New York State Route 278

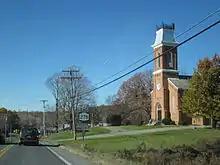
NY 278 approaching the junction with NY 7 in Brunswick Center

NY 278 begins at an intersection with NY 2 in the hamlet of Clums Corners, located within a valley in eastern Brunswick. The highway progresses northwestward, intersecting with County Route 129 (CR 129, Tamarac Road) before ascending in elevation and continuing out of Clums Corners as Brick Church Road. NY 278 passes some farms and buildings as it traverses several small hills and intersects with the northern terminus of CR 133 (Moonlawn Road). The route descends slightly from here, passing some more farms and the namesake brick church before terminating at an intersection with NY 7 (Hoosick Street) northeast of Brunswick Center.